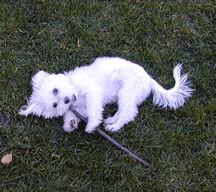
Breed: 249-n000101-Maltese_dog